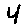
Label: 4